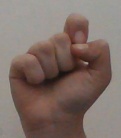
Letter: fa